Artaxias I

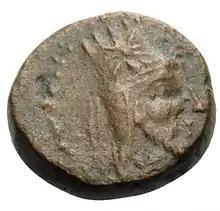
A coin possibly of Artaxias I

Artaxias I (from ) was the founder of the Artaxiad dynasty of Armenia, ruling from 189 BC to 160 BC. Artaxias was a member of a branch of the Orontid dynasty, the earlier ruling dynasty of Armenia. He expanded his kingdom on all sides, consolidating the territory of Greater Armenia. He enacted a number of administrative reforms to order his expanded realm. He also founded a new capital in the central valley of the Araxes River called Artaxata (Artashat), which quickly grew into a major urban and commercial center. He was succeeded by his son Artavasdes I. Modern scholars regard him as the founder of independent Armenian statehood.